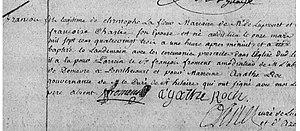
La famille Lafleur est une famille française fixée en Nouvelle-Calédonie vers 1880 avec Henri François Arthur Lafleur, originaire de Nancy en Lorraine, surveillant militaire du bagne de Nouvelle-Calédonie. Elle joue un rôle important dans la vie politique et économique de la Nouvelle-Calédonie et est engagé dans le camp anti-indépendantiste.